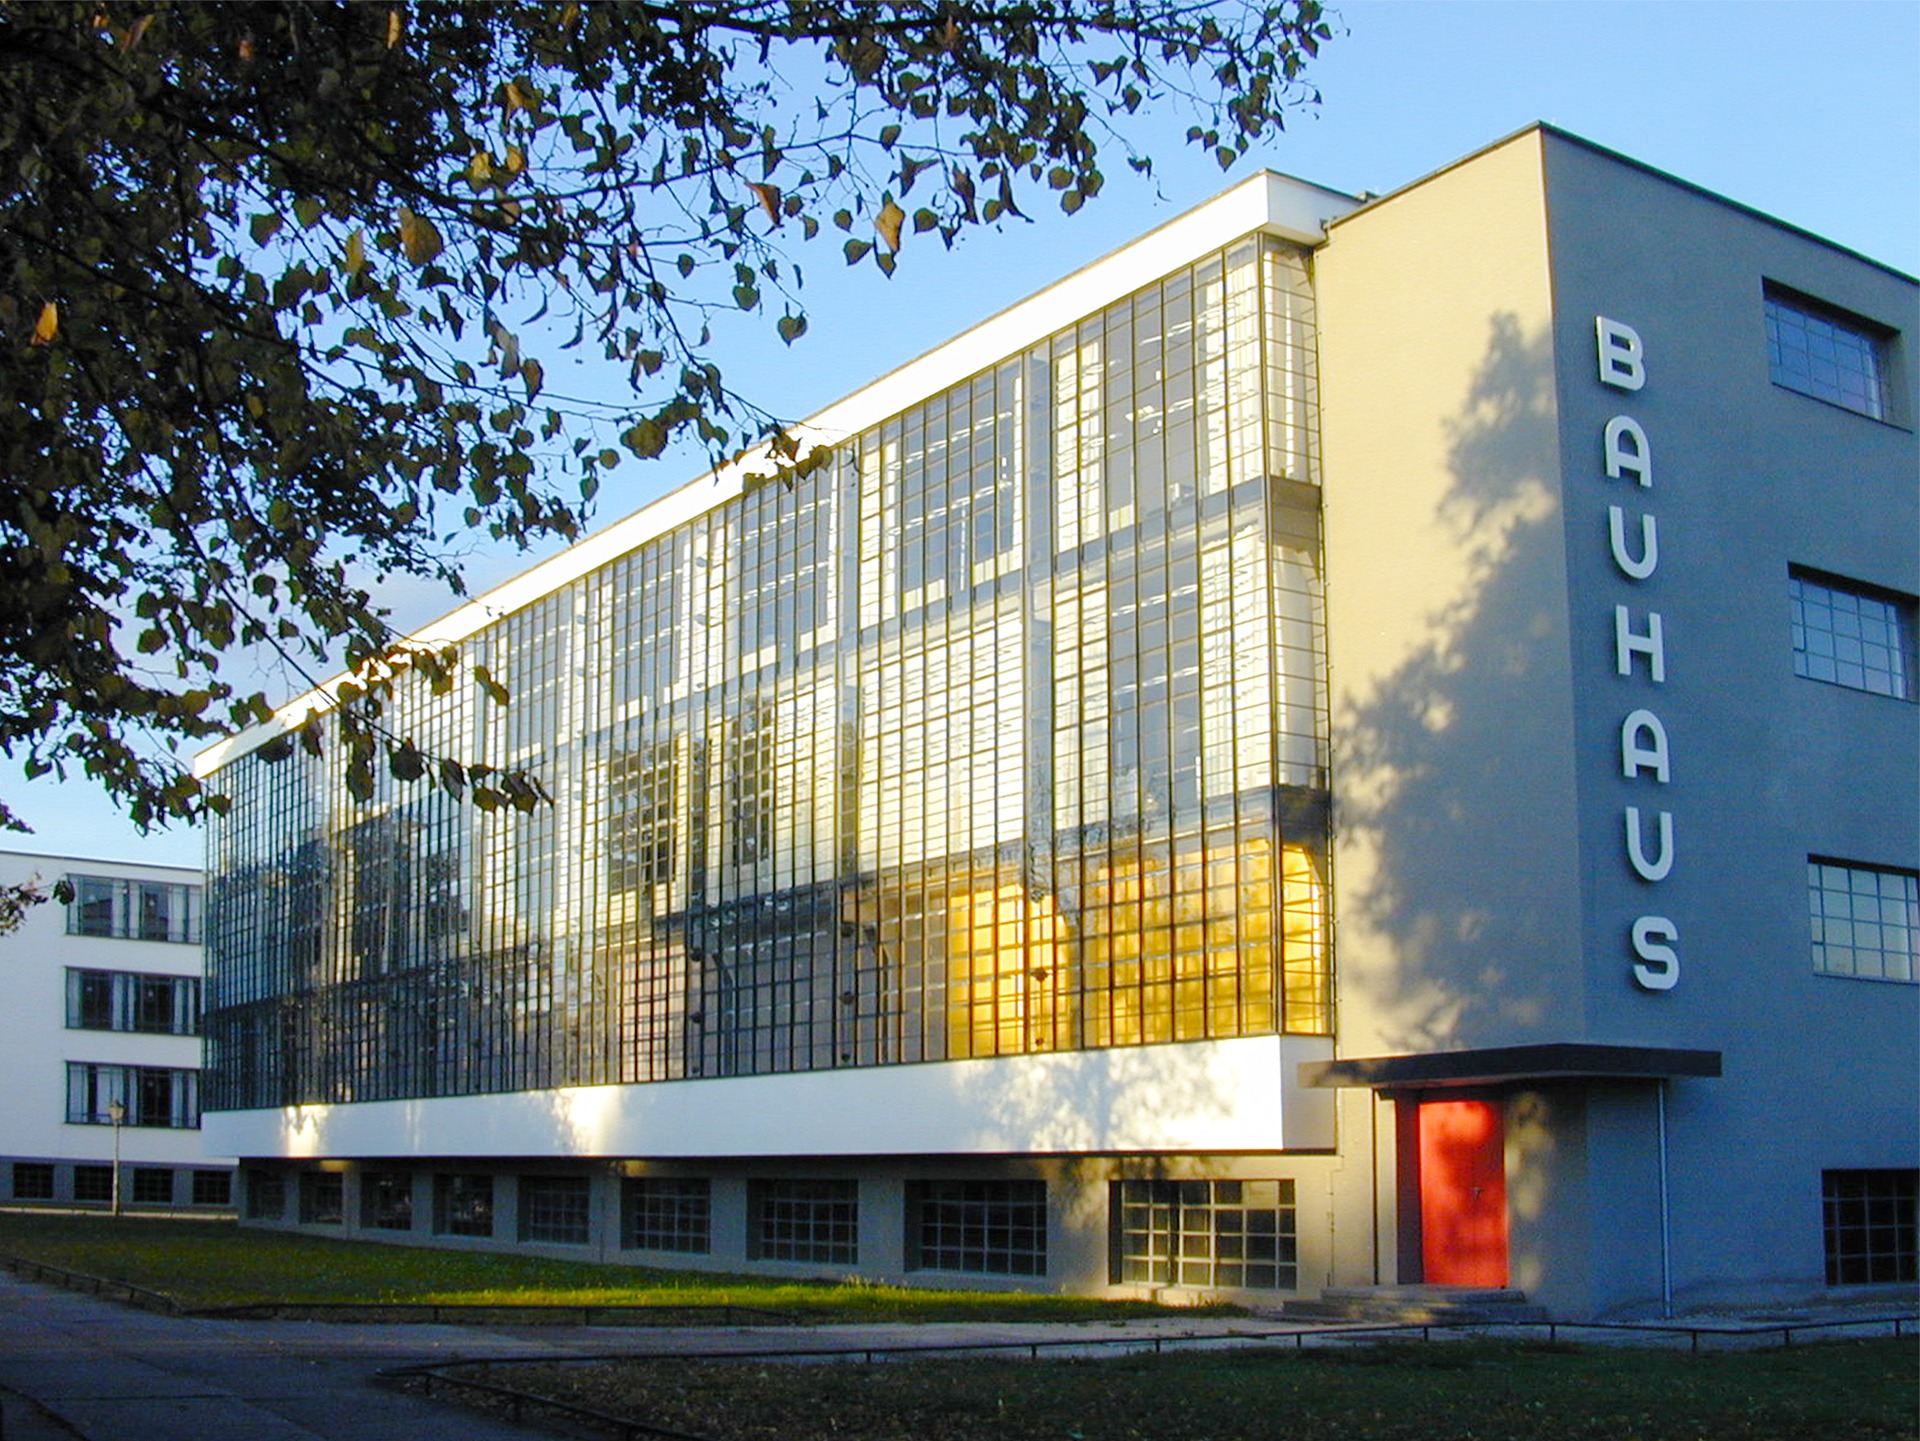
architecture, building, facade, professional, modern, tower block, bauhaus, campus, commercial building, headquarters, neighbourhood, real estate, dessau, glass front, gropius, residential area, corporate headquarters, bauhaus building